Richard Denman

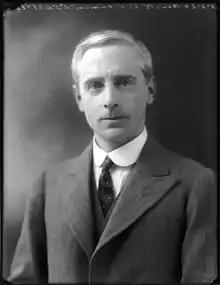
Denman in 1920

The Honourable Sir Richard Douglas Denman, 1st Baronet (24 August 1876 – 22 December 1957), was a radical British Liberal Party politician and Labour Party then National Labour MP.